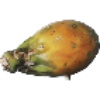
Label: cactus_fruit